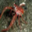
Label: lobster